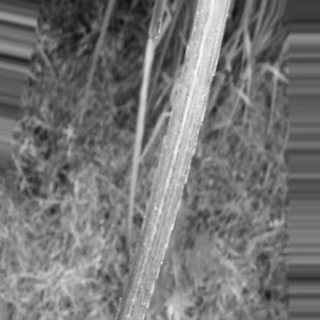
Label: sugarcane_bacterial_blight